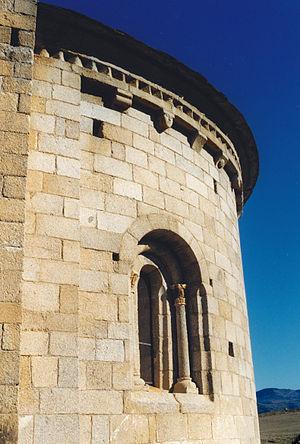
France - Cerdagne - Église Saint-Martin d'Hix
L'église Saint-Martin d'Hix est une église romane située au hameau d'Hix à Bourg-Madame en Cerdagne dans le département français des Pyrénées-Orientales en région Occitanie.